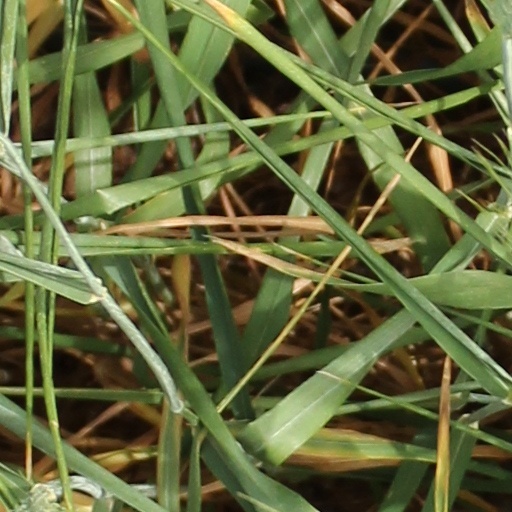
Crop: wheat